Azarmidokht

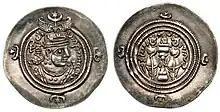
Drachma of Azarmidokht showing her own face to the left

During her brief reign, Azarmidokht had coins minted with the image of her father on the obverse, with the inscription "khwarrah abzūd" ("Increase in Glory") and the winged crown representing Verethragna, the name of the god of victory. On the reverse there is the regular late Sasanian fire-altar with two custodians. Her reason for putting her father was not due to her gender, but primarily to emphasize her legitimacy by relation to the royal Sasanian family, and most importantly to Khosrow II, who was considered the last rightful king of Iran. Azarmidokht's reason for minting coins with the image of her father was thus to restore his image and that of the Sasanian house, an attempt which was first made by Azarmidokht's sister, Boran, who did not however use an image of their father, but instead resorted to pay tribute to him by referring to him in her inscriptions. However, at the time when Azarmidokht ascended the throne, an inscription may have not been enough, thus resulting in the placement of Khosrow II's image on the obverse of the coins.